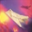
Label: airplane